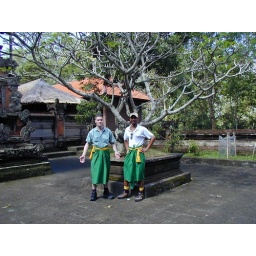
The boys in local dress in Bali